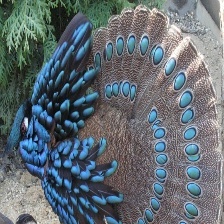
Species: BORNEAN PHEASANT
Scientific name: POLYPLECTRON SCHLEIERMACHERI